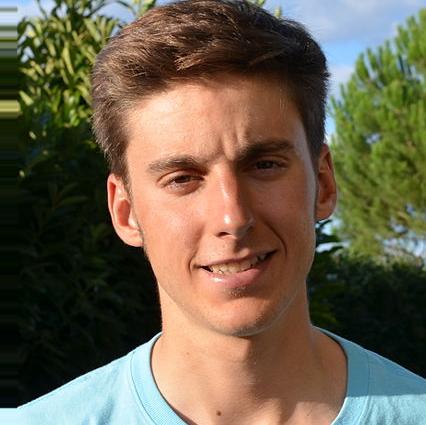
Age: 21